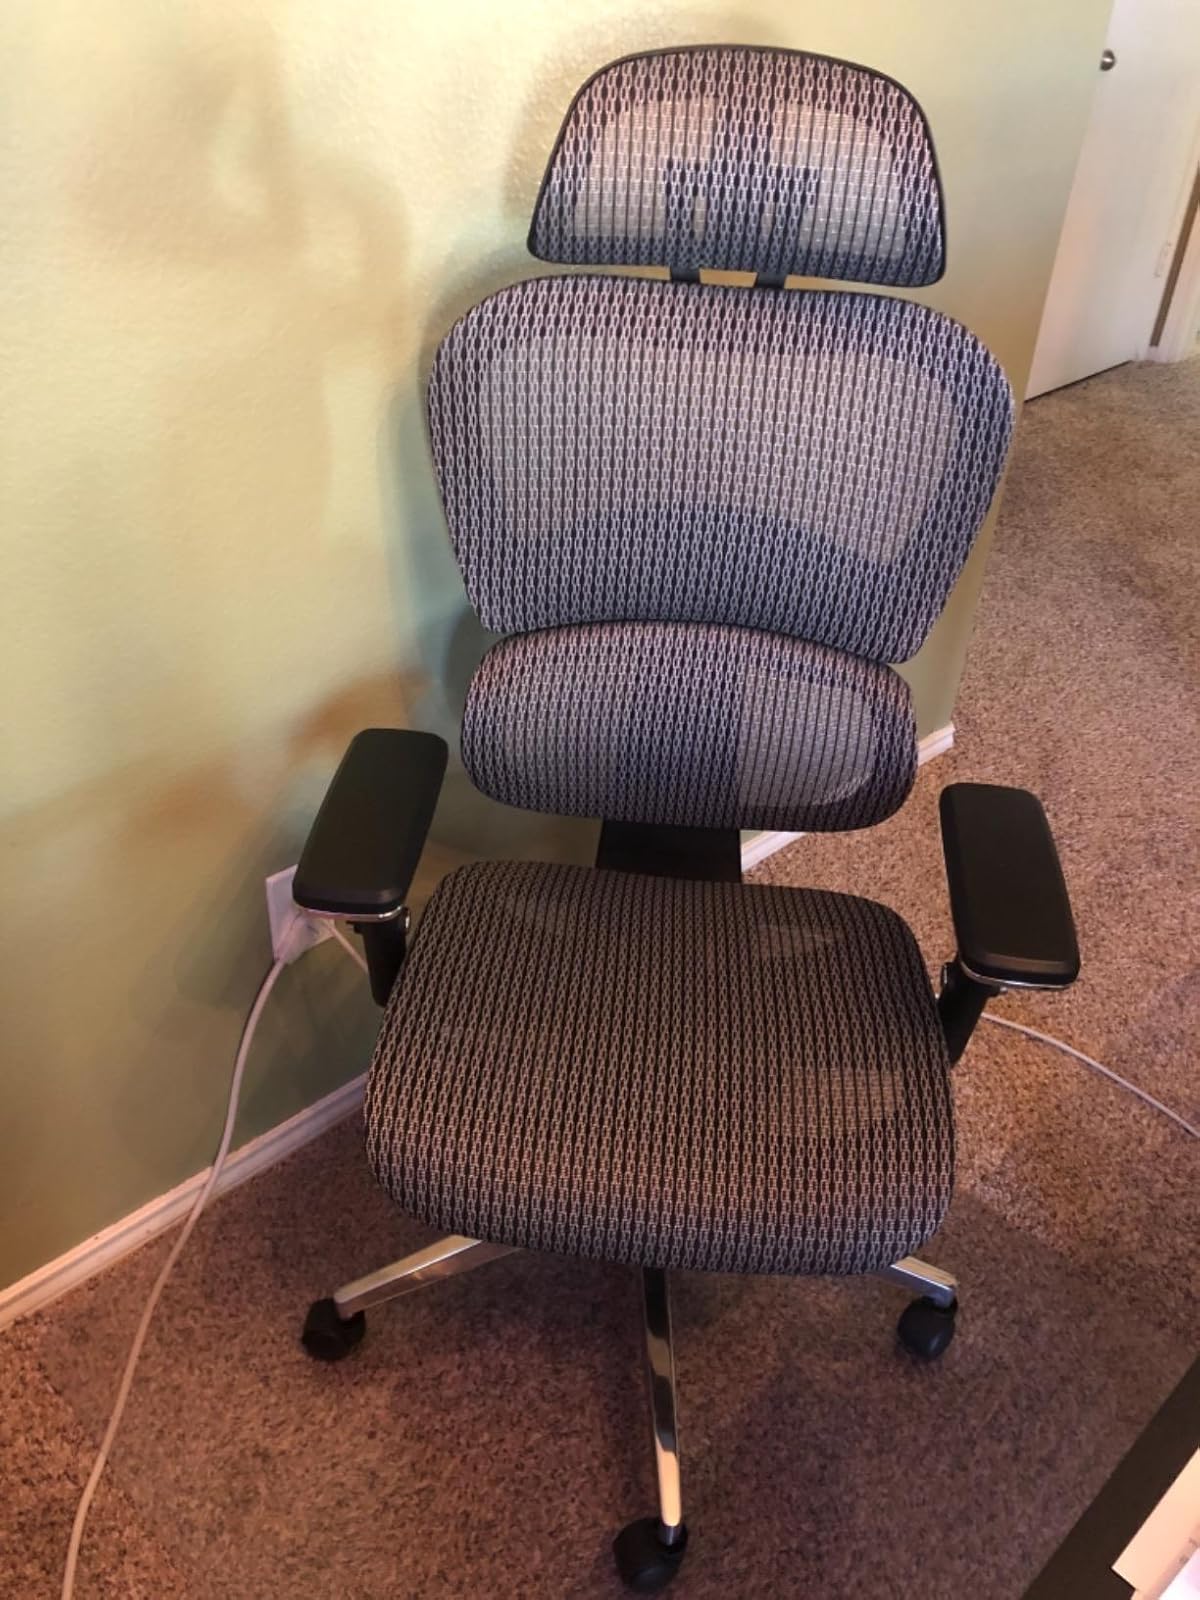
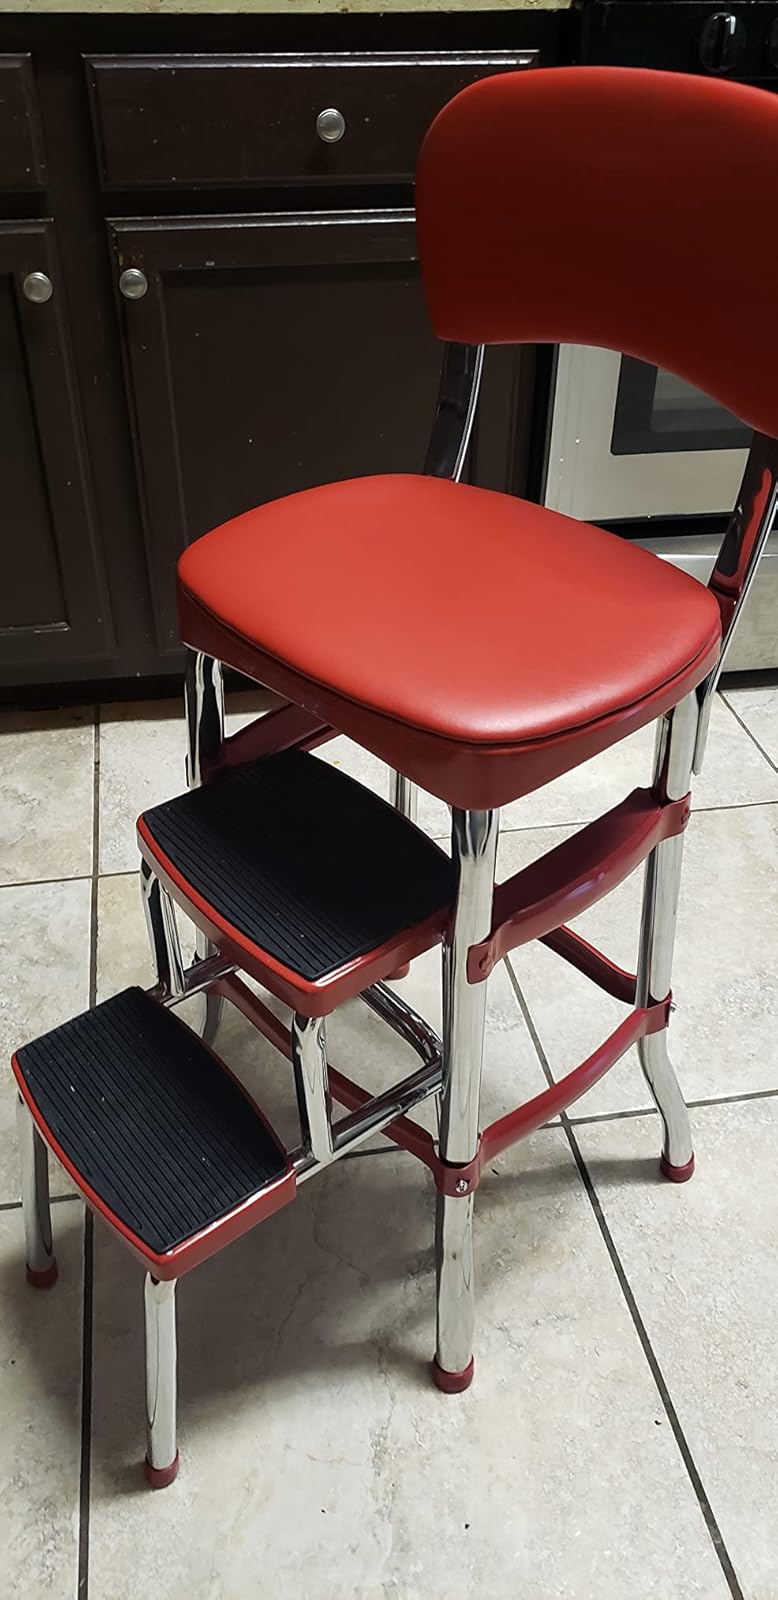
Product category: items_chair
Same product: no